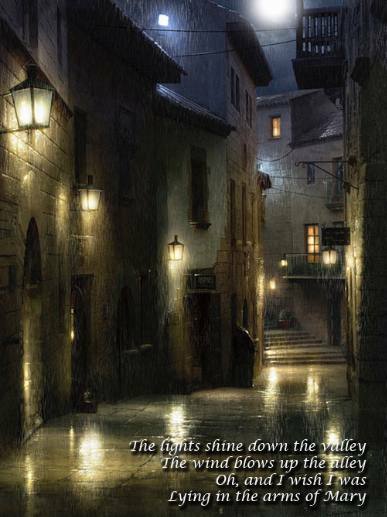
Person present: No